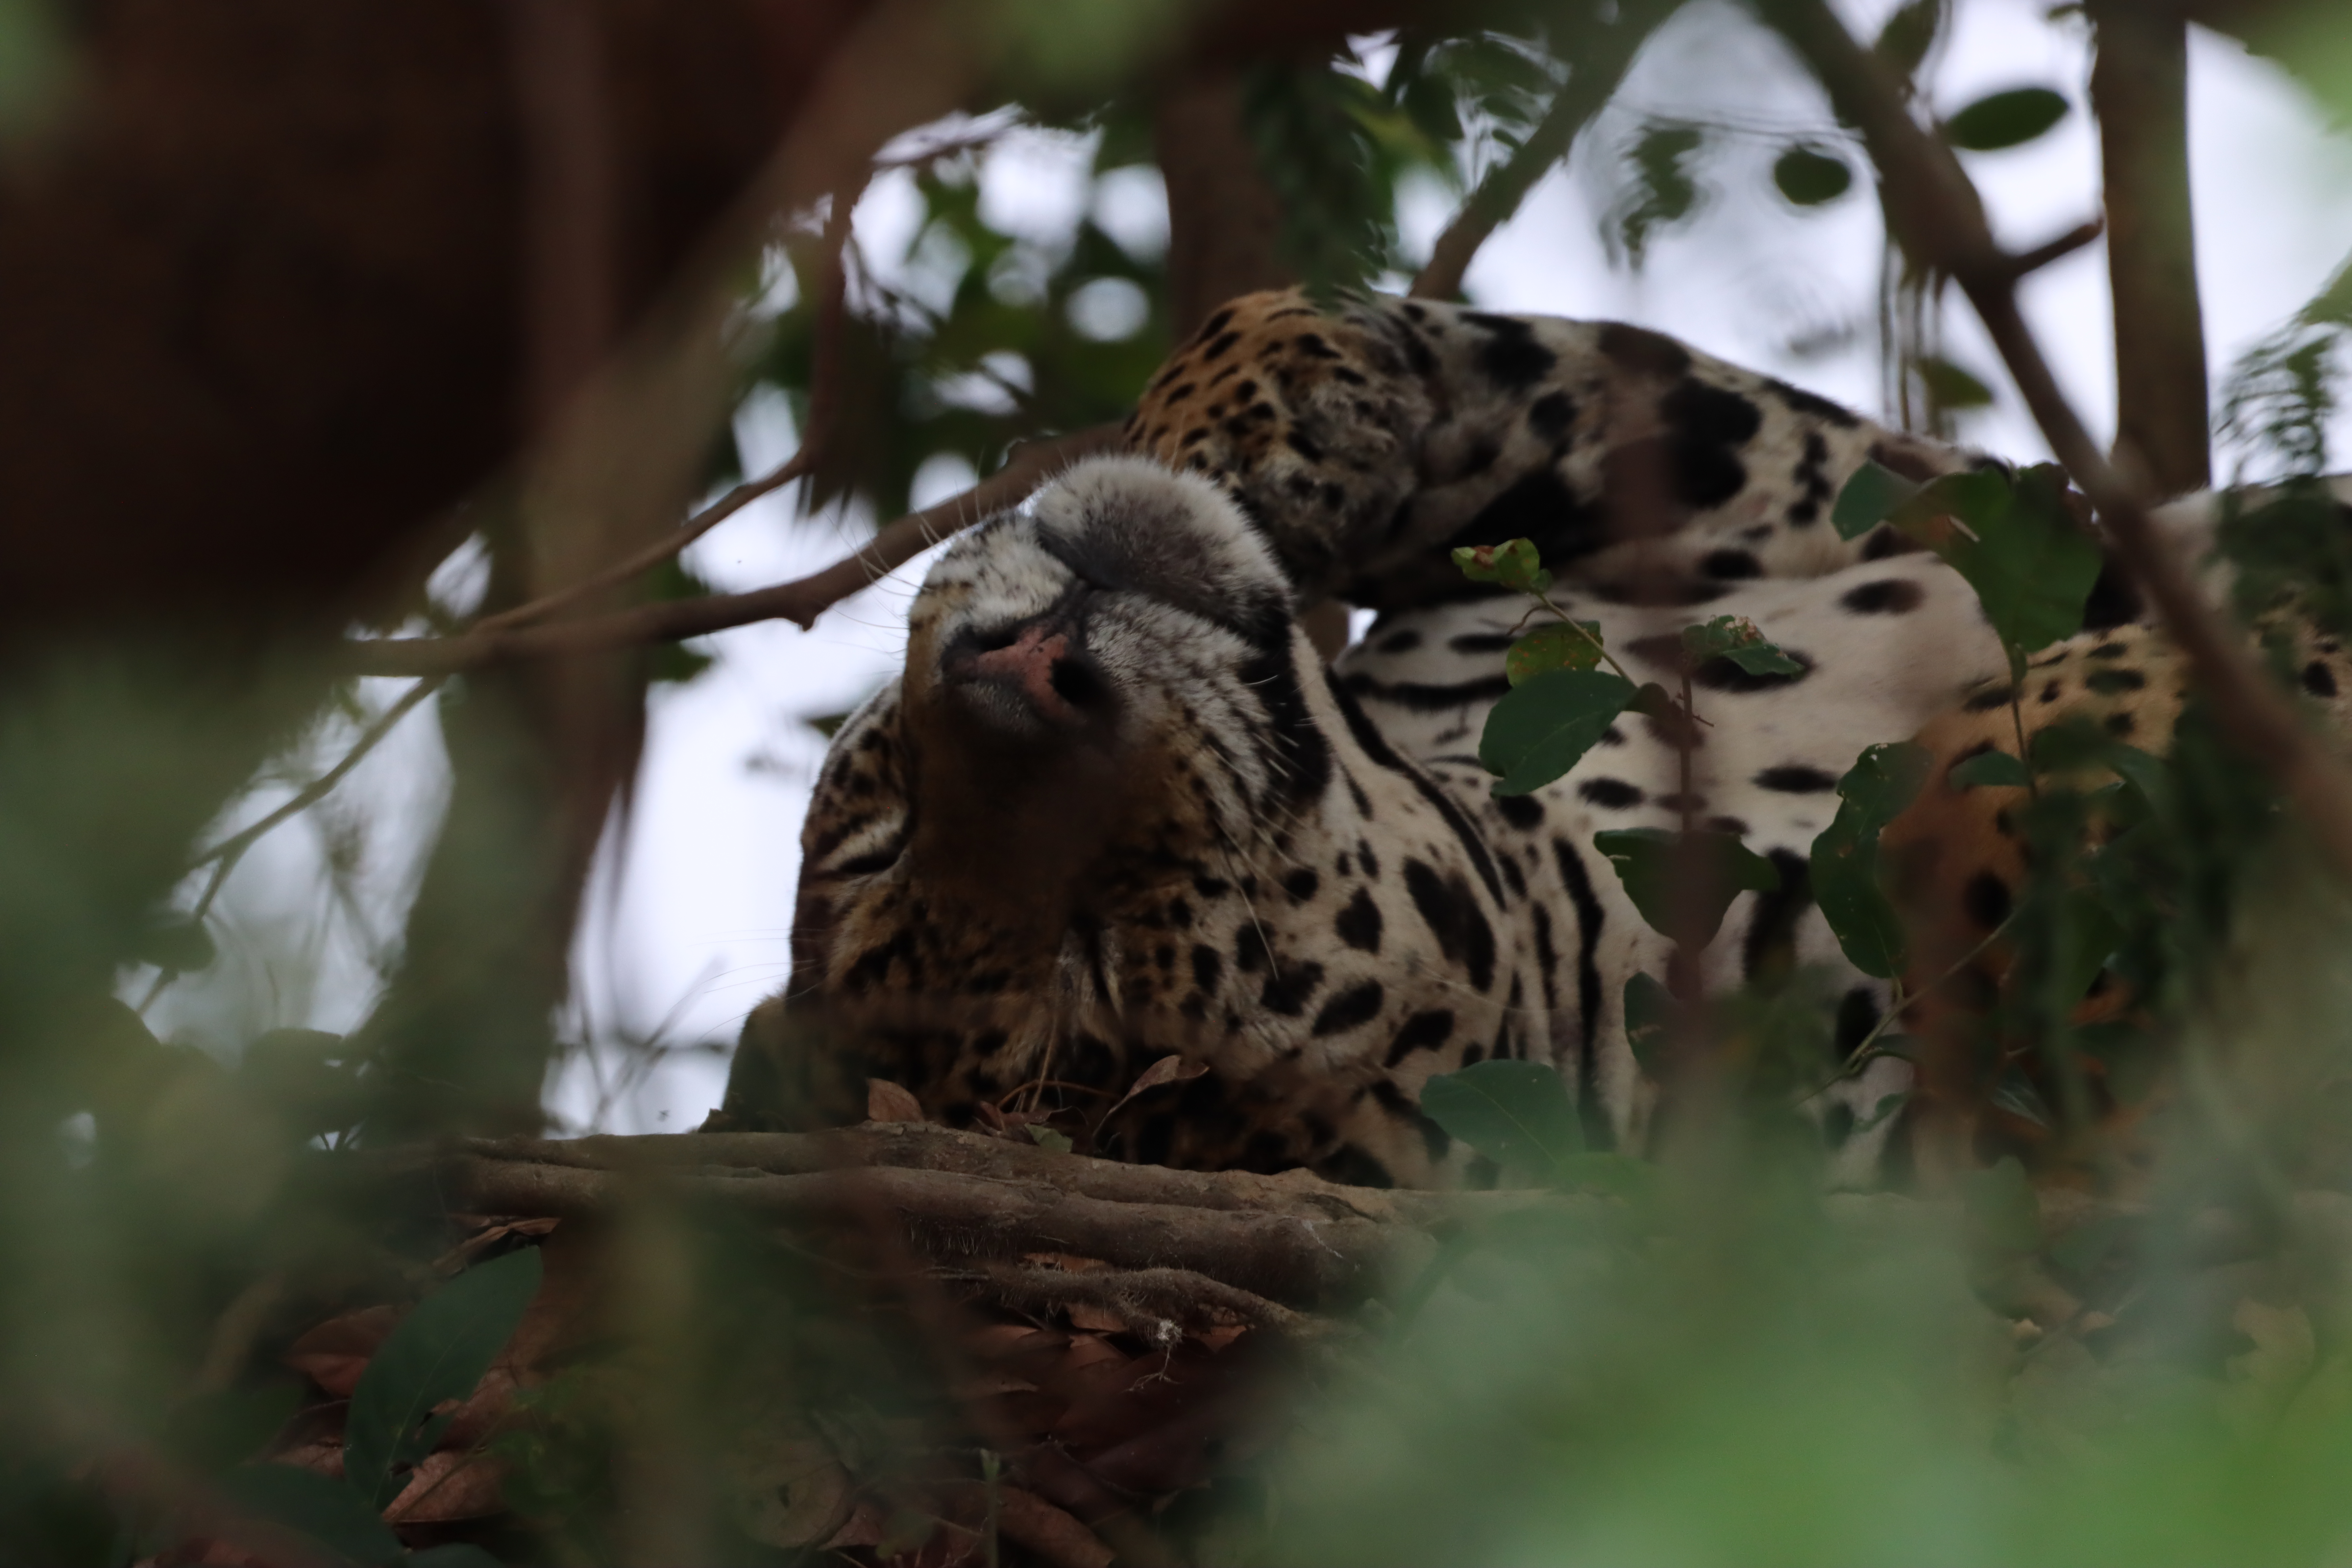
Jaguar: Bororo